Lamborghini Murciélago

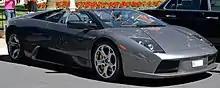
Lamborghini Murciélago Roadster

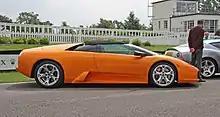
Lamborghini Murciélago Roadster side view with the top in place

The concept car of the upcoming open-top variant was presented at the 2003 Detroit Motor Show as the Murciélago Barchetta. The production version called the Murciélago Roadster was introduced in 2004. Primarily designed to be an open-top car, it employed a manually attached soft roof as a cover from adverse weather, but a warning on the windshield header advised the driver not to exceed with the roof in place. The roof which was made of fabric could be folded and fit into a leather bag supplied with the car in order to store it in the front compartment when not in use. The designer, Luc Donckerwolke used the B-2 stealth bomber, the Wally 118 WallyPower yacht, and architect Santiago Calatrava's Ciutat de Les Arts i Les Ciències in Valencia, Spain as his inspiration for the roadster's revised rear pillars and engine cover. The roadster weighs more than the coupé due to the loss of the roof and the addition of chassis reinforcing components. The roadster could accelerate from in 3.8 seconds which is more than the coupé owing to the increased weight while the top speed remained the same as the coupé.